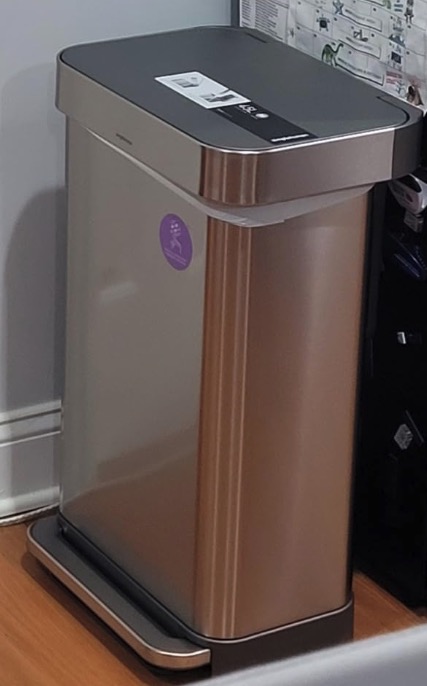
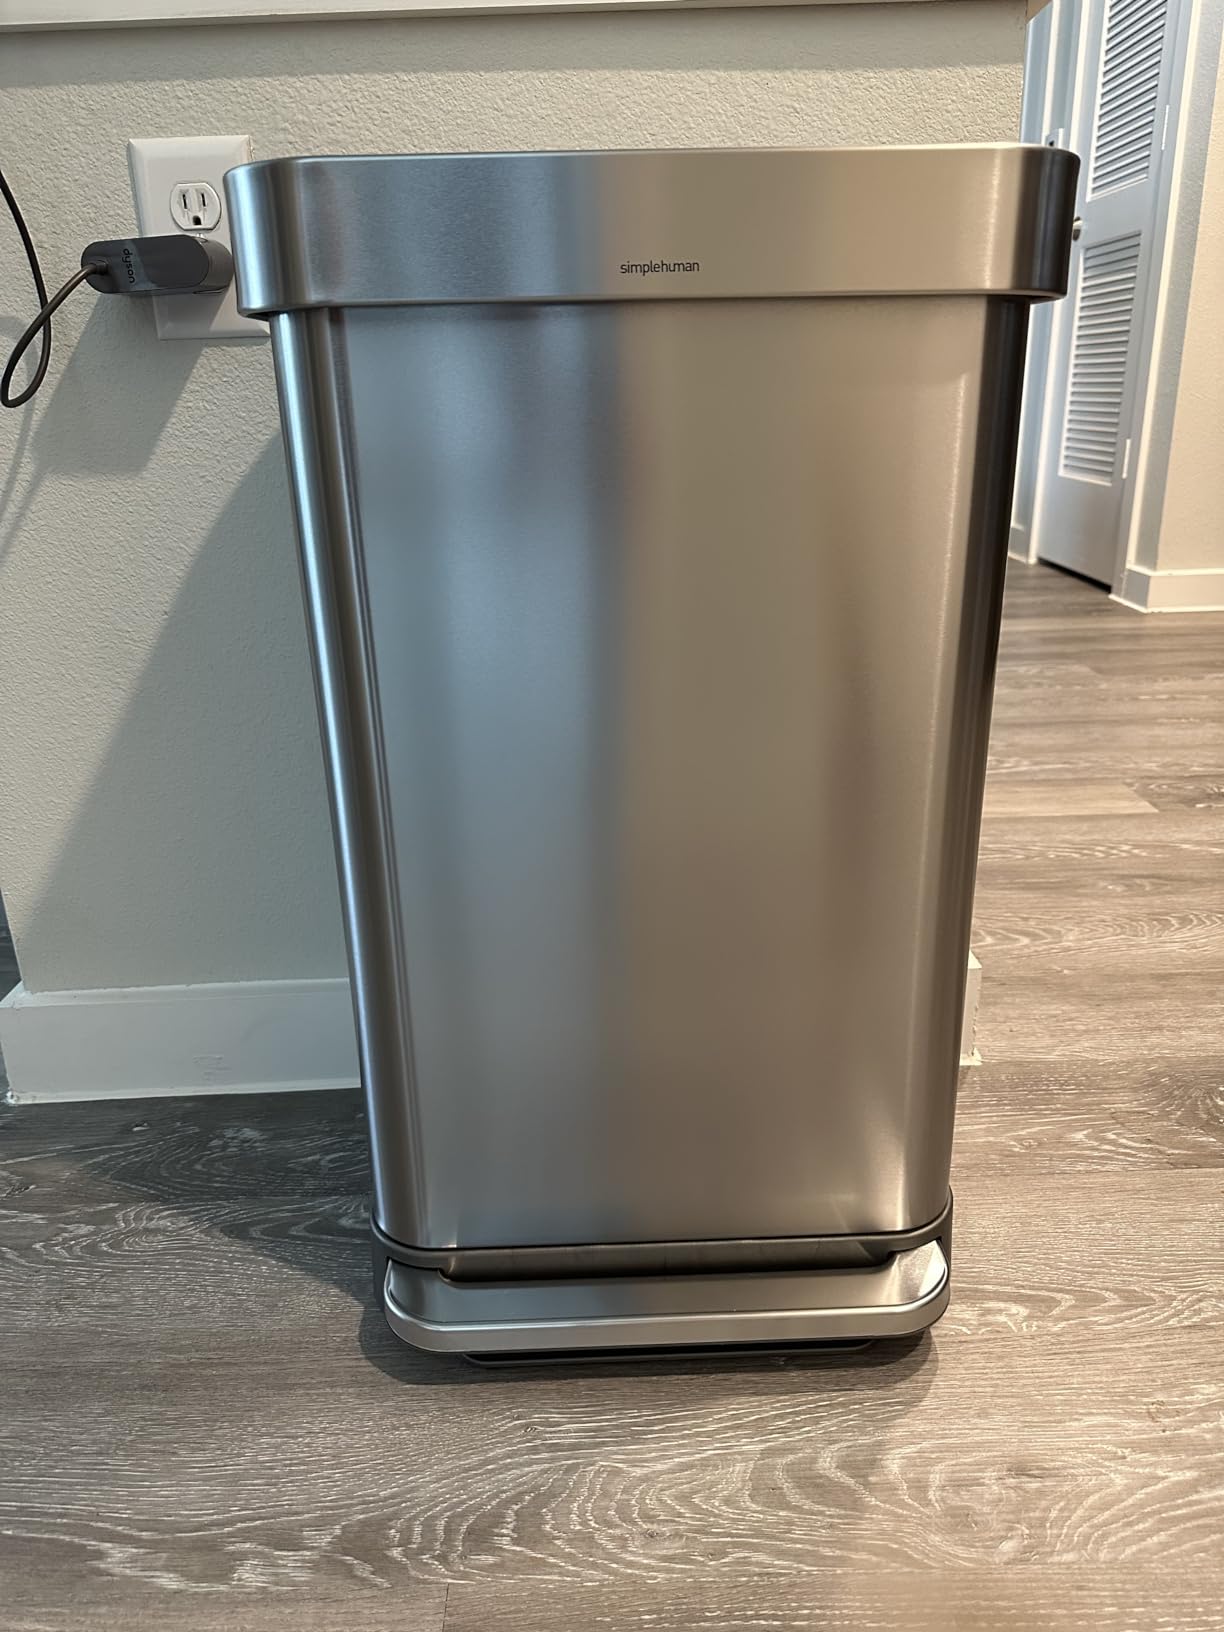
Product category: misc
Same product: yes